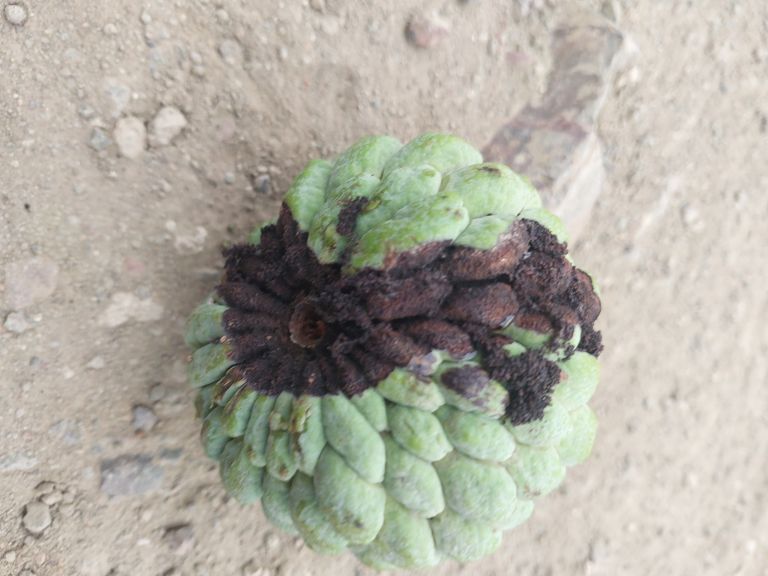
Disease label: Diplodia Rot